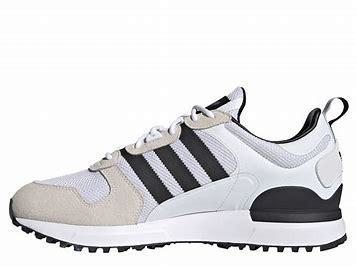
Brand: Adidas
Model: ZX 700 HD